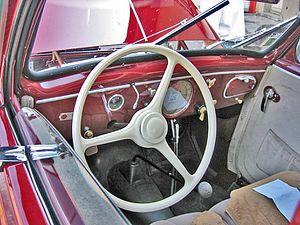
La Peugeot 202 est une automobile de la marque Peugeot produite entre 1938 et 1949.